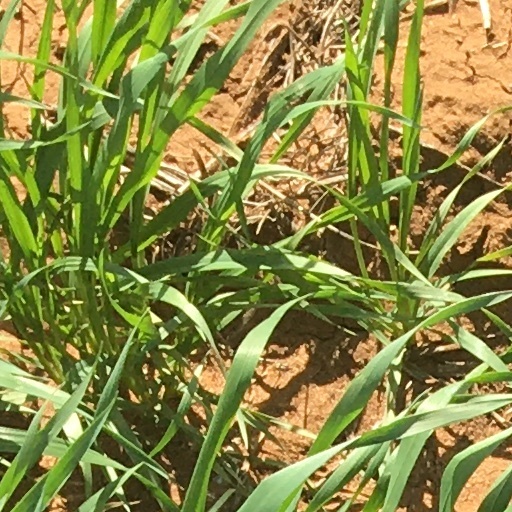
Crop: wheat